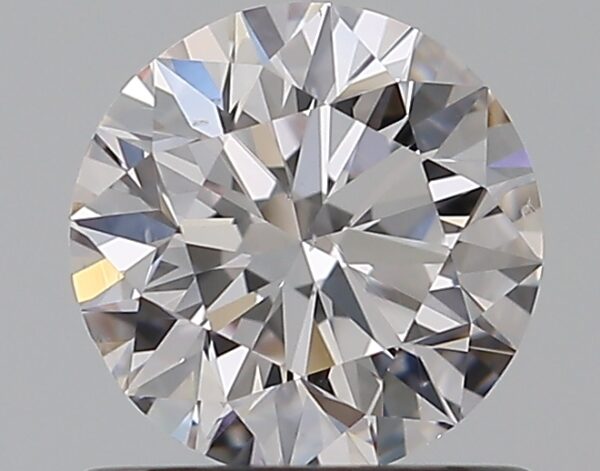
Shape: round
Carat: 0.7
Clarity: VS2
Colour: F
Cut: EX
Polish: EX
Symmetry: EX
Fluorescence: N
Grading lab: GIA
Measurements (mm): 5.65 x 5.69 x 3.55